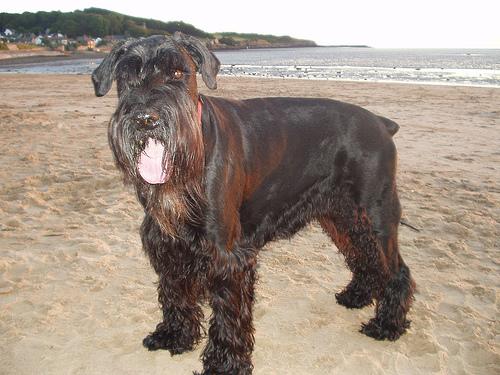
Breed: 232-n000089-giant_schnauzer